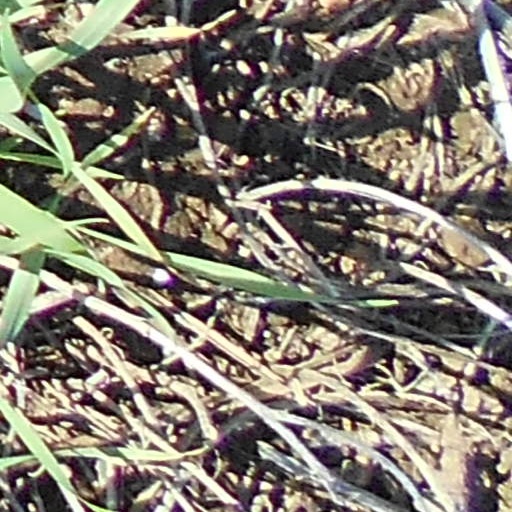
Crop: wheat